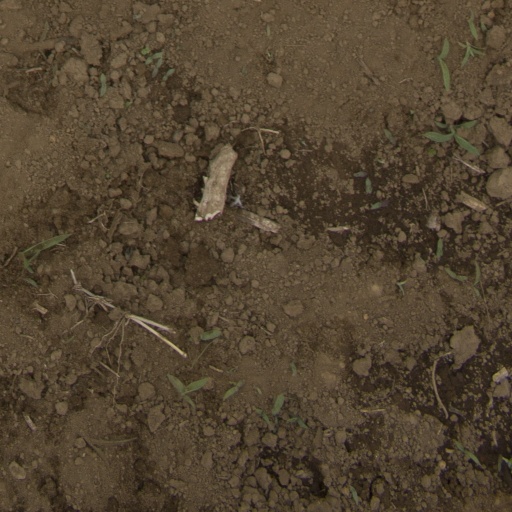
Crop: Jerusalem artichoke